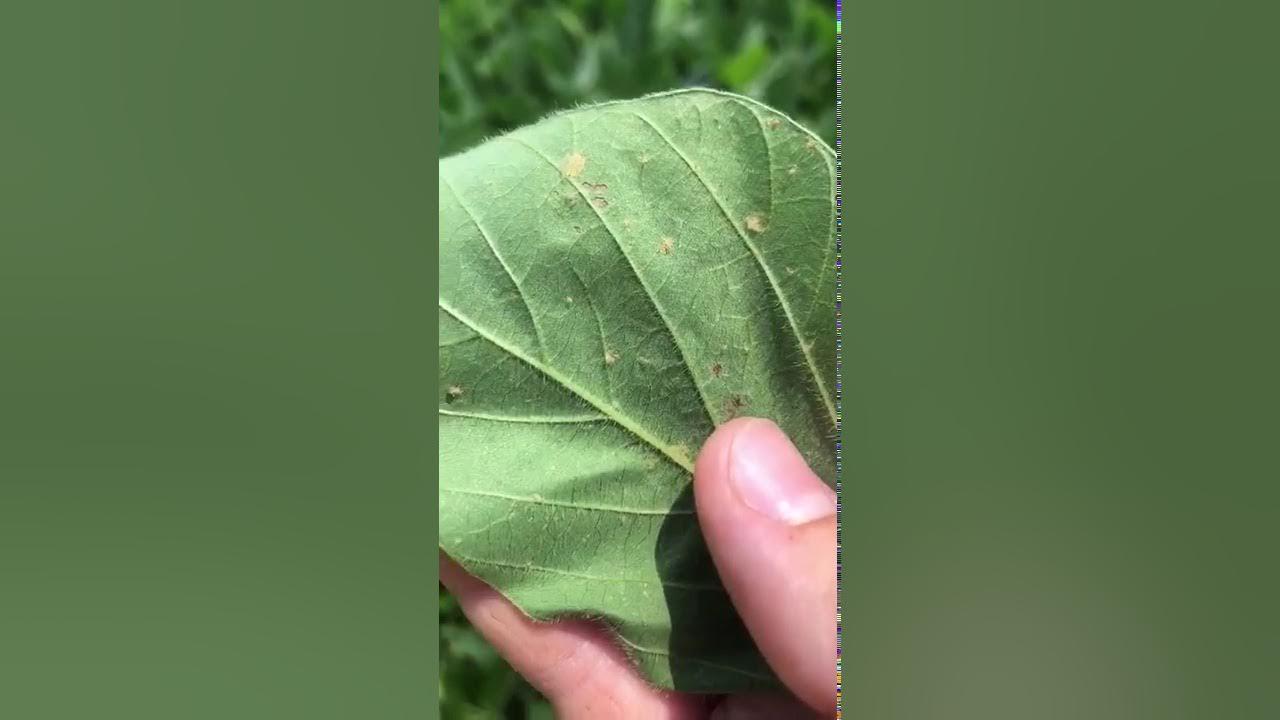
Plant: Soybean
Disease: soybean downy mildew